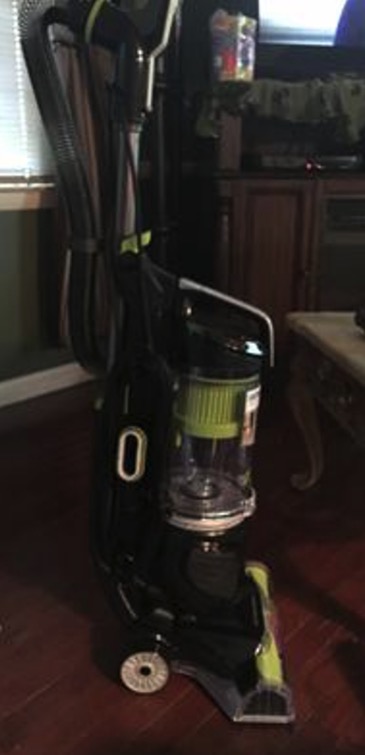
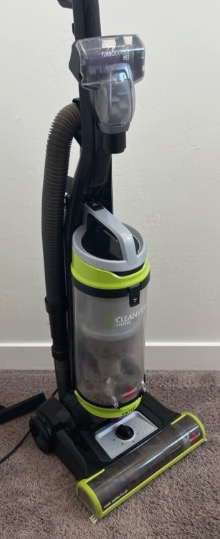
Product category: items_vacuum
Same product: no